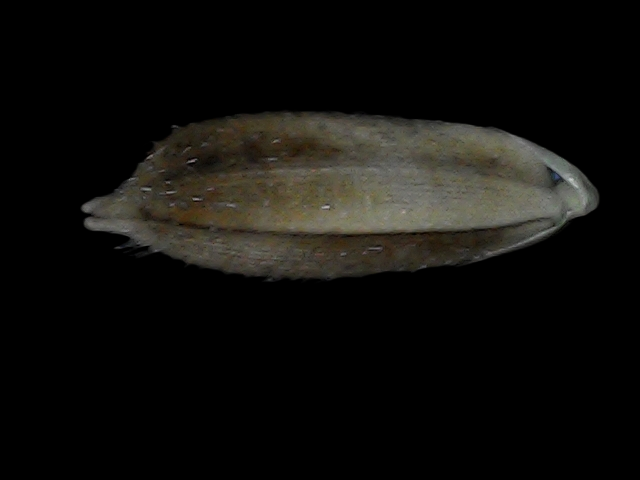
Rice variety: Bd93